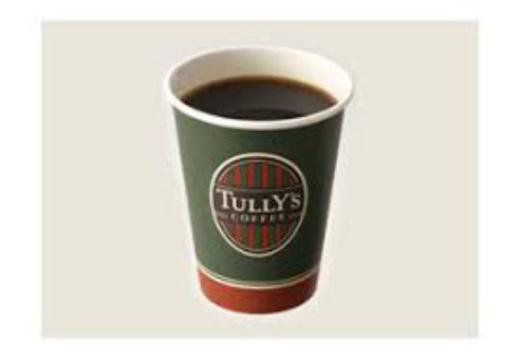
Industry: Food